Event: Nepal Earthquake
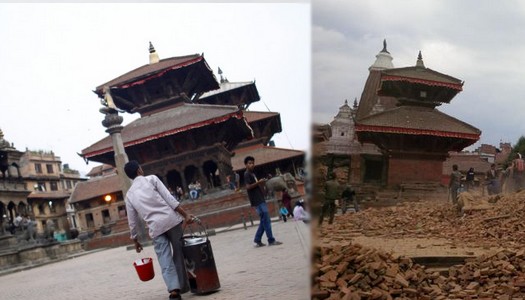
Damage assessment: damage